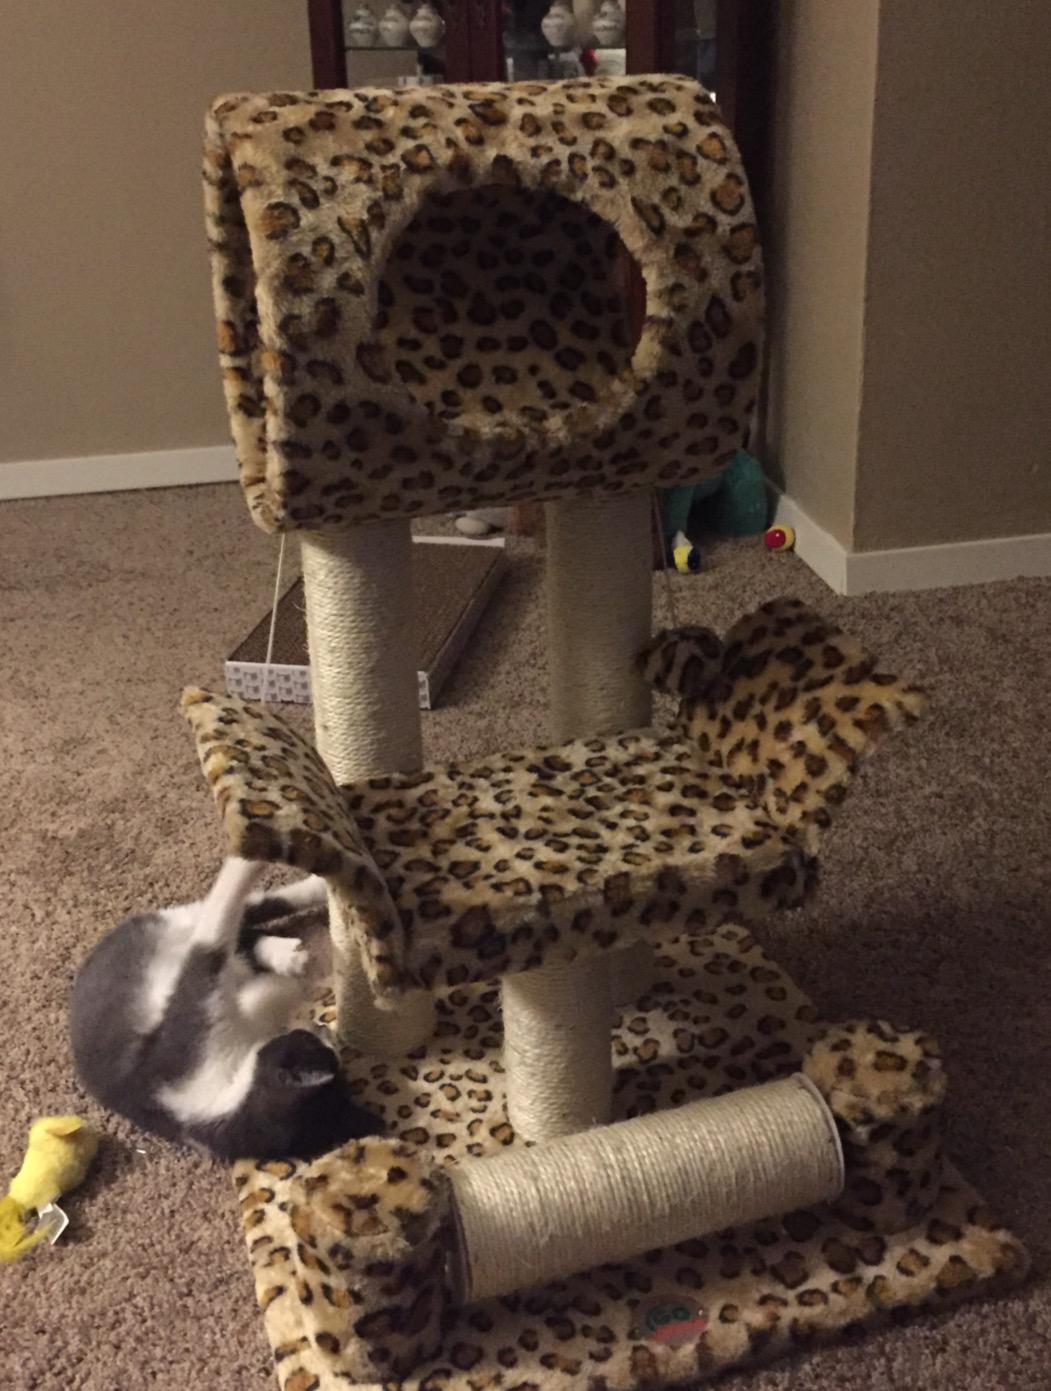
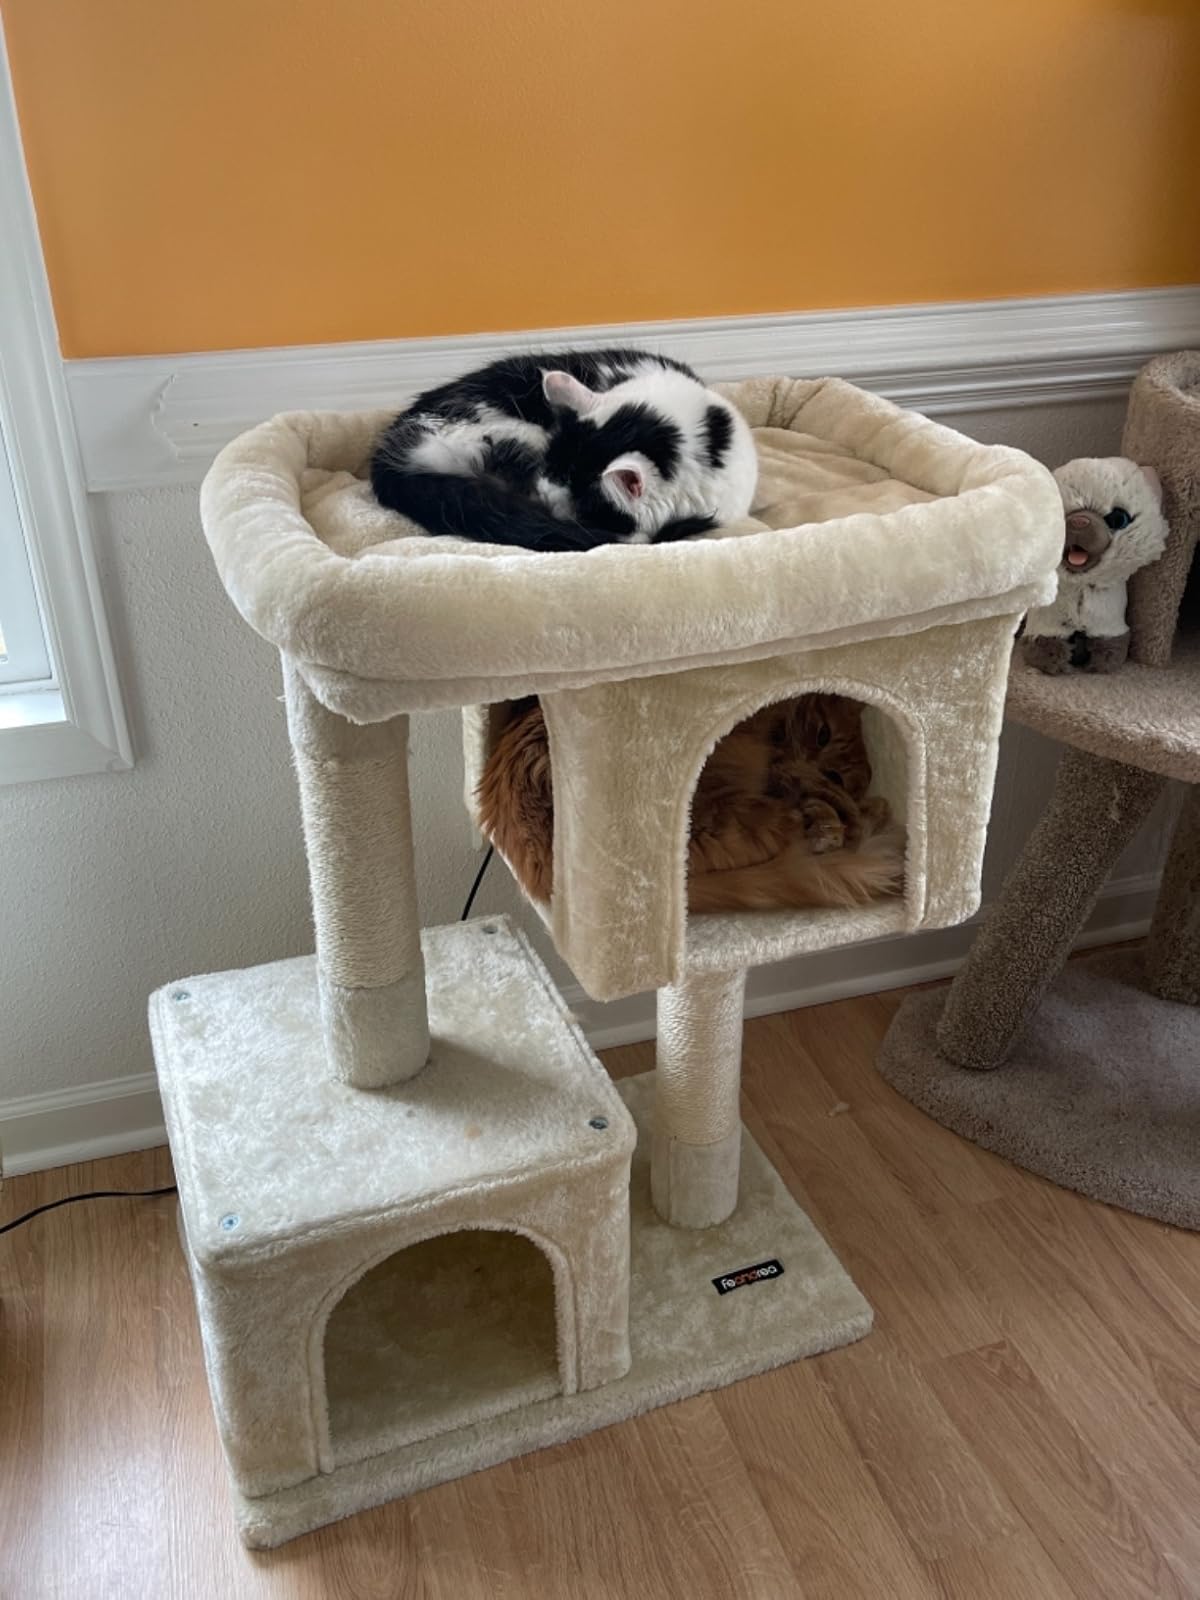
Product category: items_cat tree
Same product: no